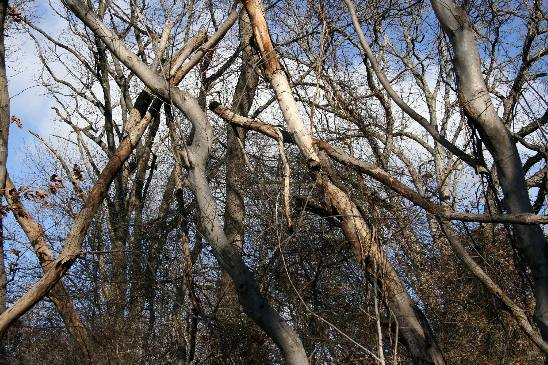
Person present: No